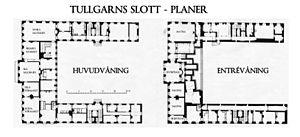
Le palais de Tullgarn est un palais royal suédois situé sur les rives de la mer Baltique à une soixantaine de kilomètres au sud-ouest de Stockholm.